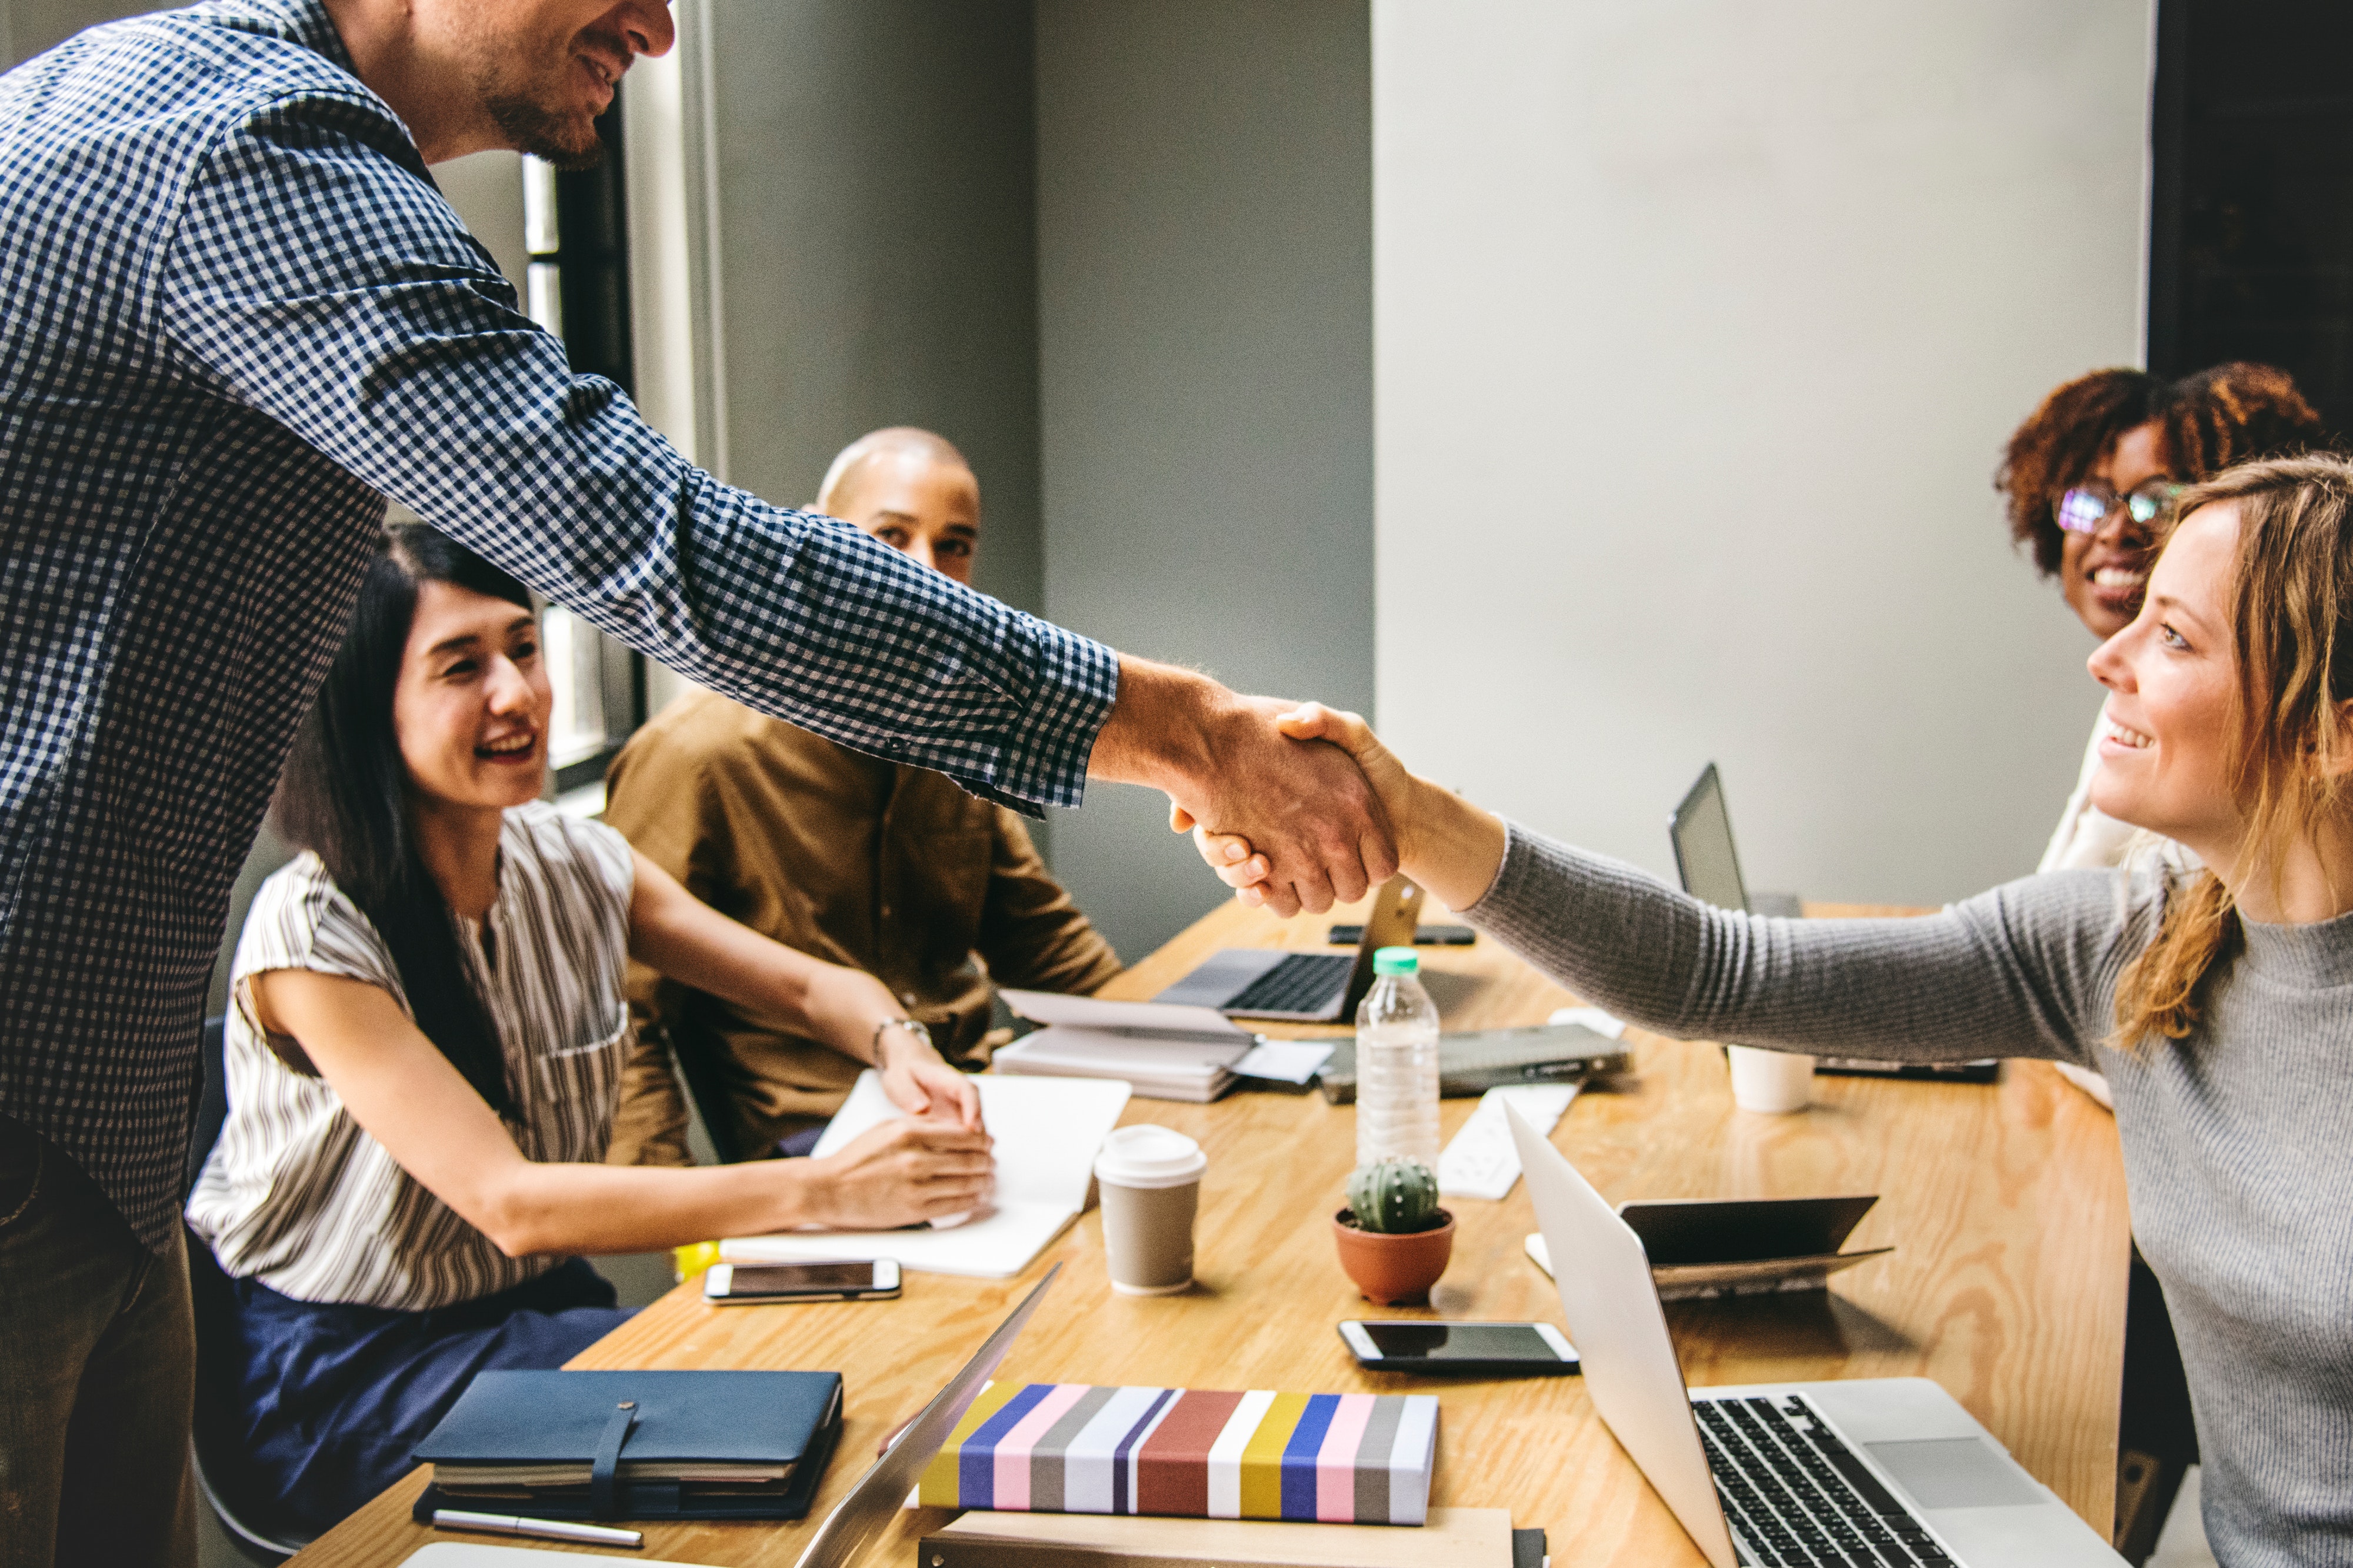
communication, collaboration, conversation, business